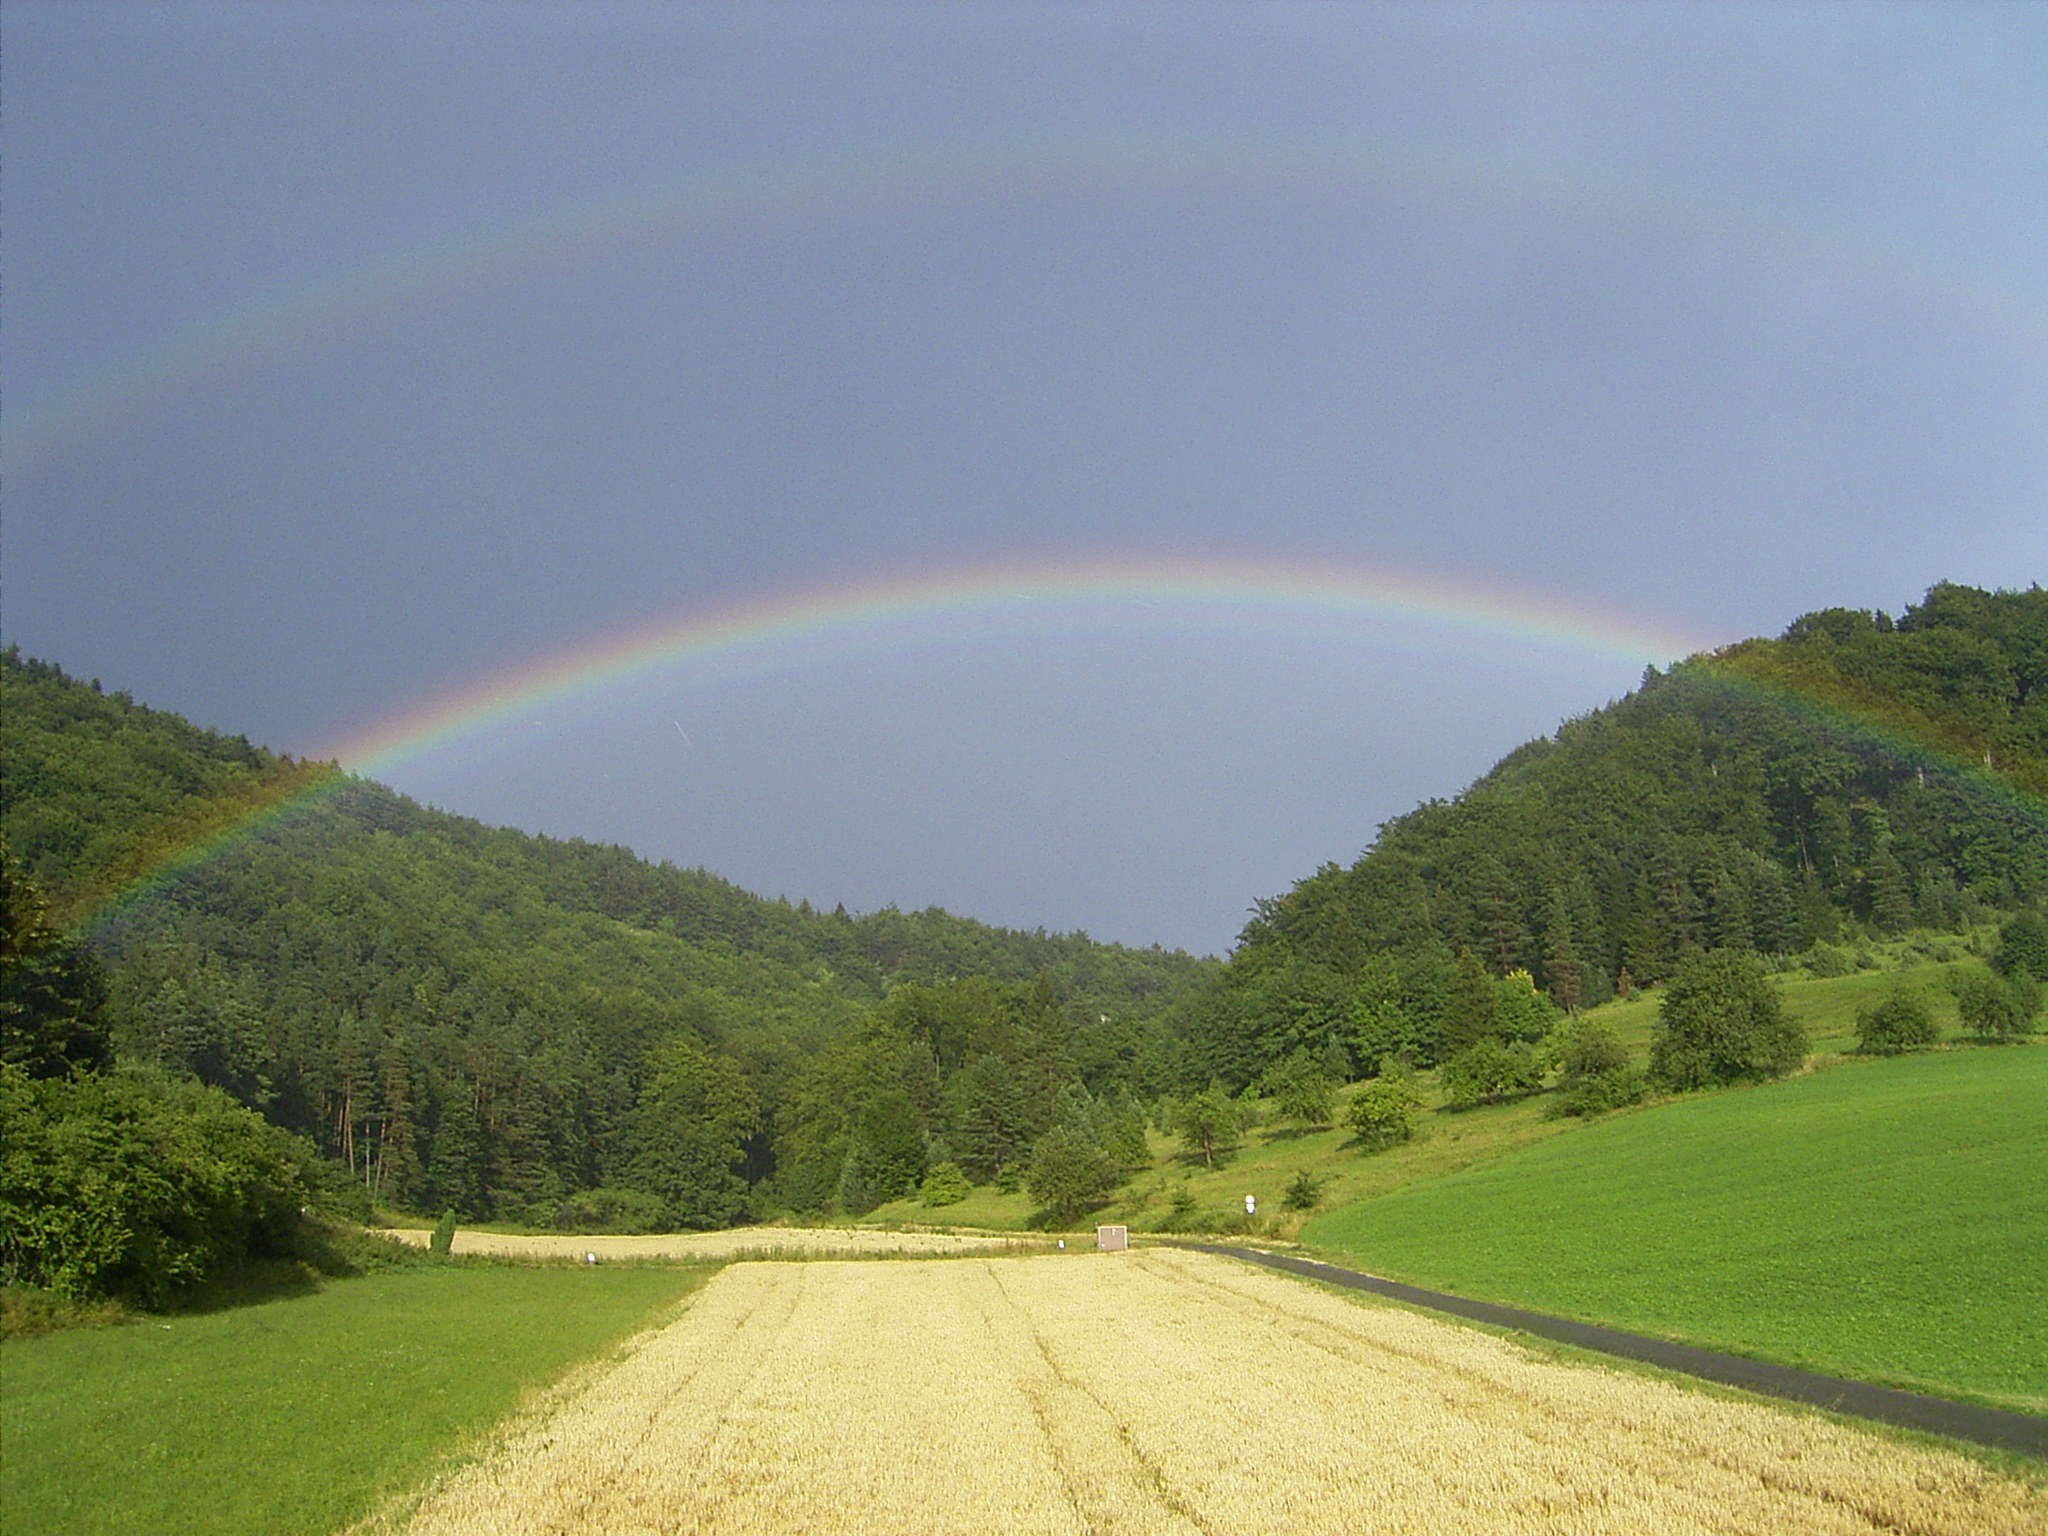
landscape, nature, forest, grass, mountain, cloud, sky, field, meadow, hill, reservoir, plain, rainbow, grassland, plateau, rural area, meteorological phenomenon, atmospheric phenomenon